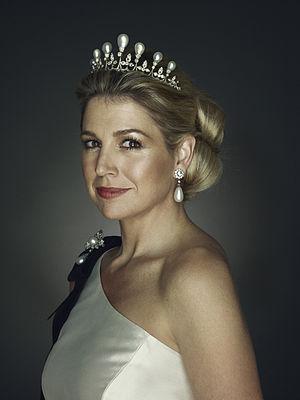
Erwin Olaf Springveld, né le 2 juin 1959 à Hilversum, est un photographe néerlandais. Il vit et travaille à Amsterdam depuis les années 1980.